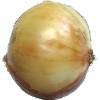
Label: Onion White 1